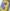
Number: 3